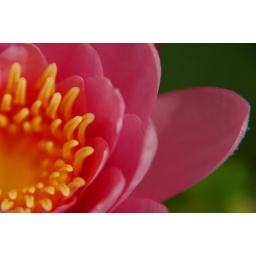
lovely surprise to see this strong pink beautiful flower today in the pond